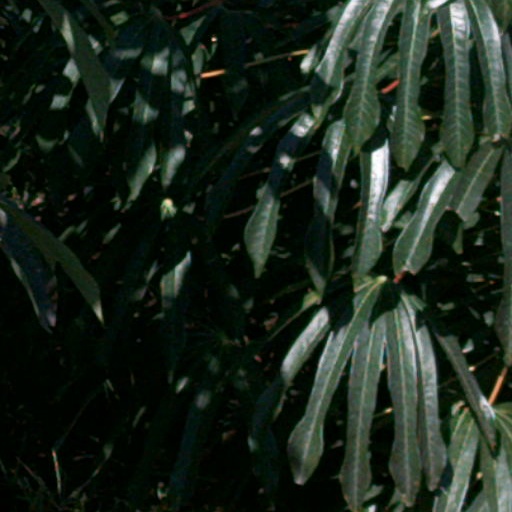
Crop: cassava